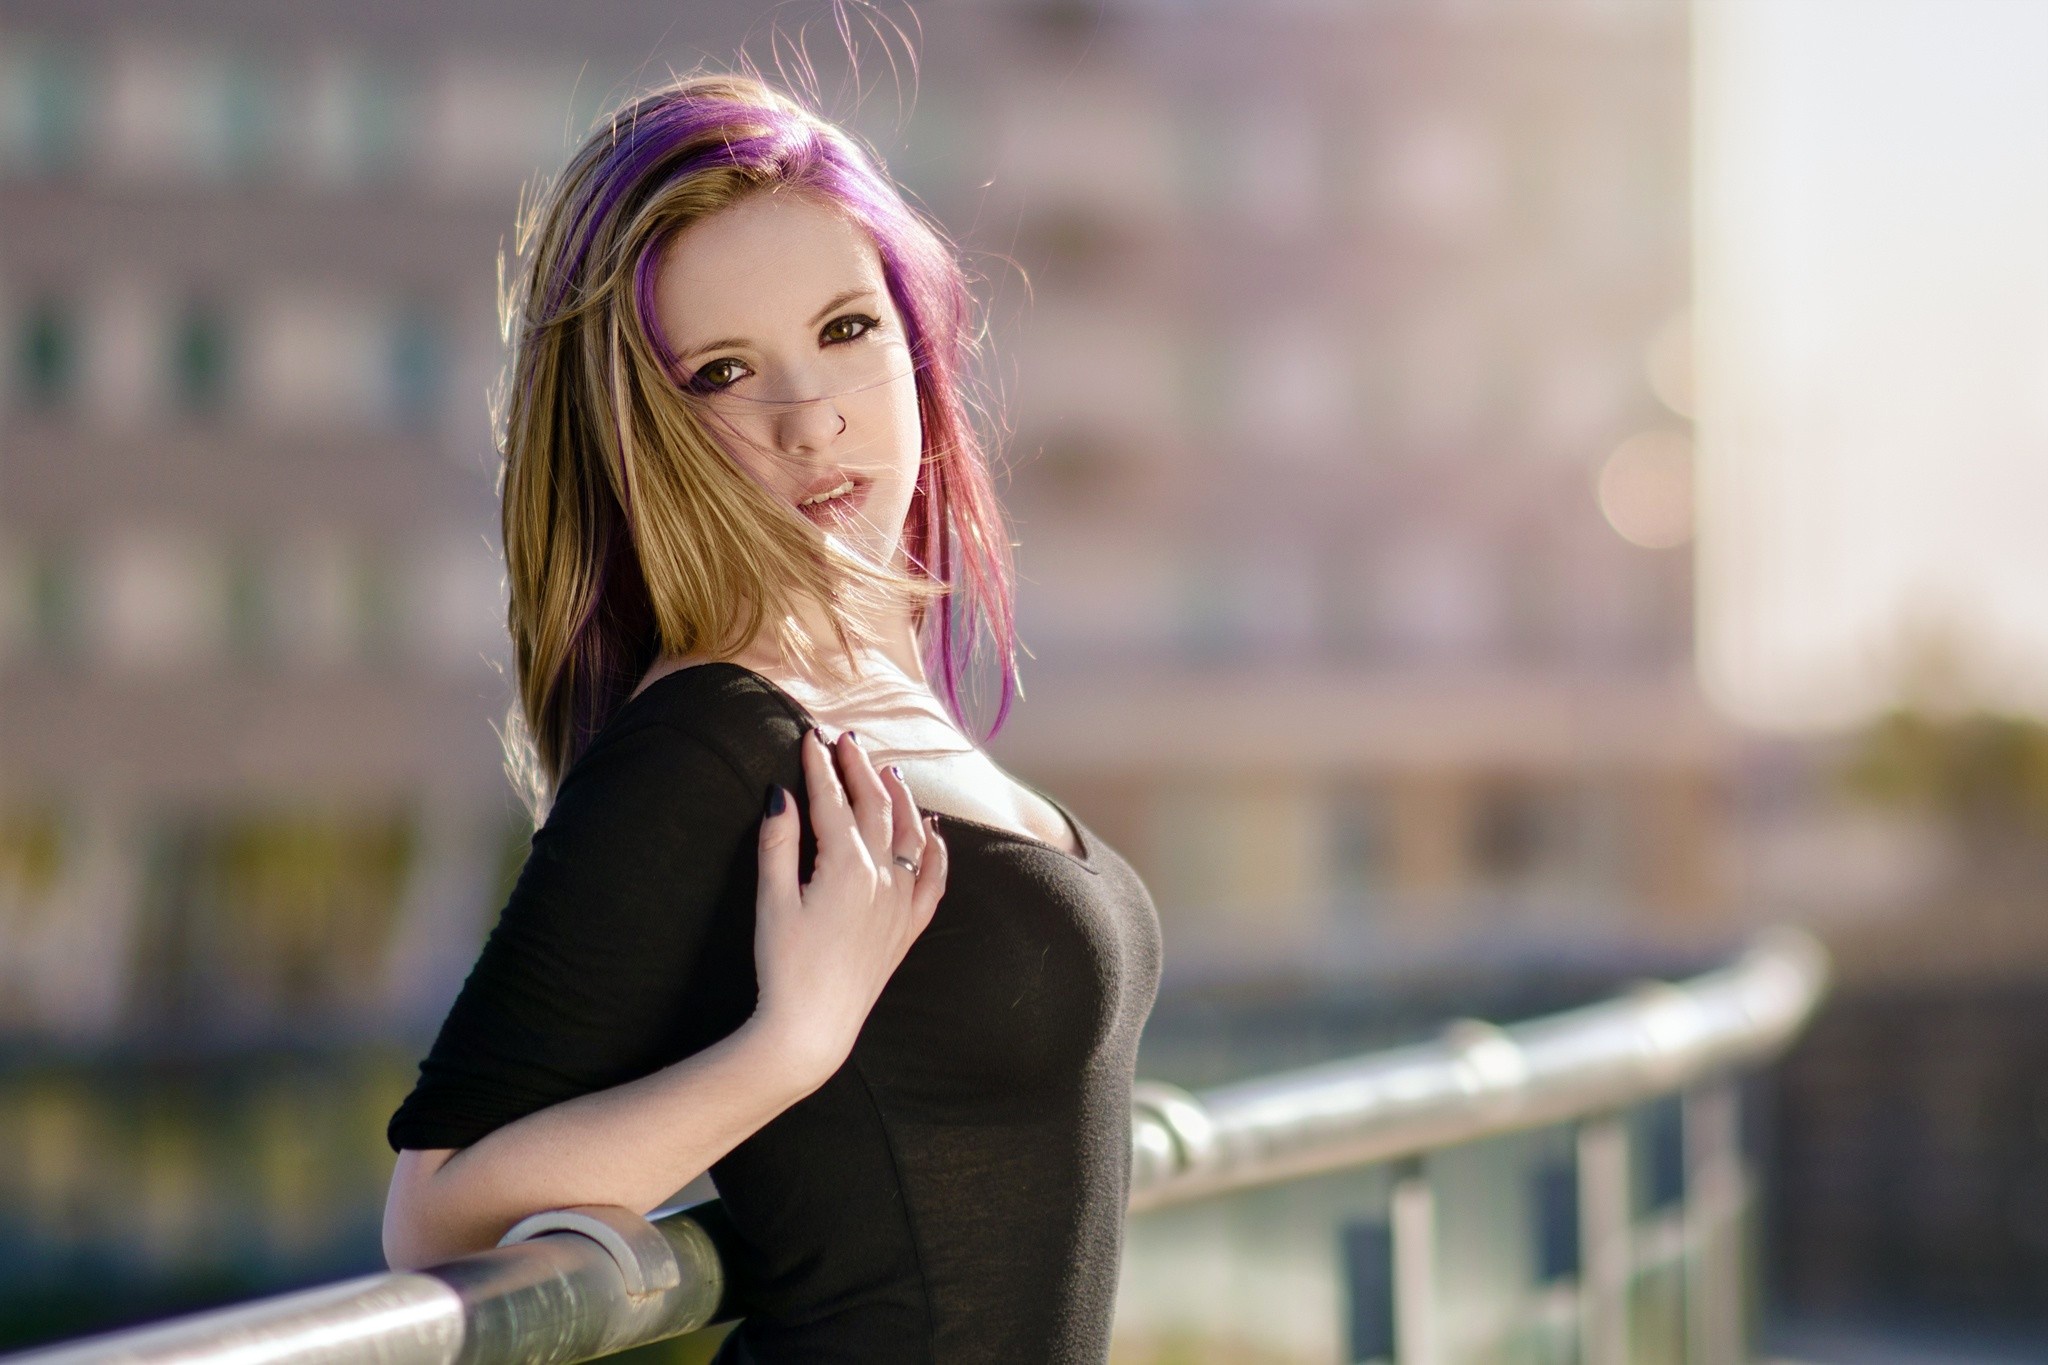
women, lady, model, person, photography, wallpaper, hair, lip, arm, flash photography, sleeve, People in nature, street fashion, happy, waist, thigh, long hair, beauty, grass, human leg, t shirt, blond, knee, brown hair, fashion design, sitting, leisure, fashion model, eyewear, city, tower block, sportswear, recreation, portrait photography, fun, portrait, photo shoot, abdomen